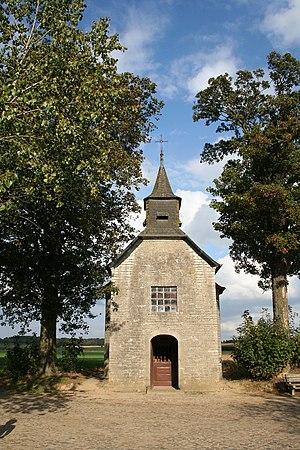
Tourinnes-la-Grosse (Belgique), la chapelle Notre-Dame du Rond-Chêne (1768).
Tourinnes-la-Grosse est une section de la commune belge de Beauvechain située en Région wallonne dans la province du Brabant wallon.